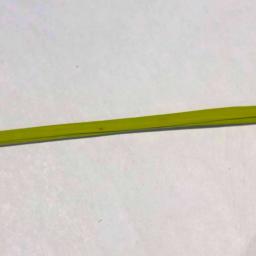
Label: Rice___Brown_Spot